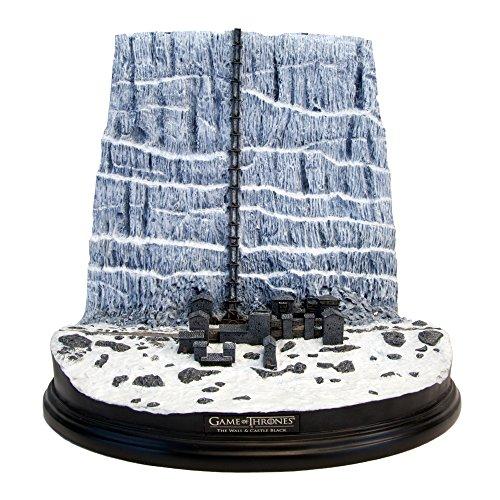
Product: Factory Entertainment Game of Thrones - Castle Black & The Wall Desktop Sculpture
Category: Toys & Games | Collectible Toys | Statues, Bobbleheads & Busts | Statues
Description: Perfectly captured wall and battlements at 1:700 scale.
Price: $29.99
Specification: ProductDimensions:13x10x12inches|ItemWeight:13pounds|ShippingWeight:14.95pounds(Viewshippingratesandpolicies)|DomesticShipping:ItemcanbeshippedwithinU.S.|InternationalShipping:ThisitemcanbeshippedtoselectcountriesoutsideoftheU.S.LearnMore|ASIN:B01DMTHI14|Itemmodelnumber:408812|Manufacturerrecommendedage:18yearsandup